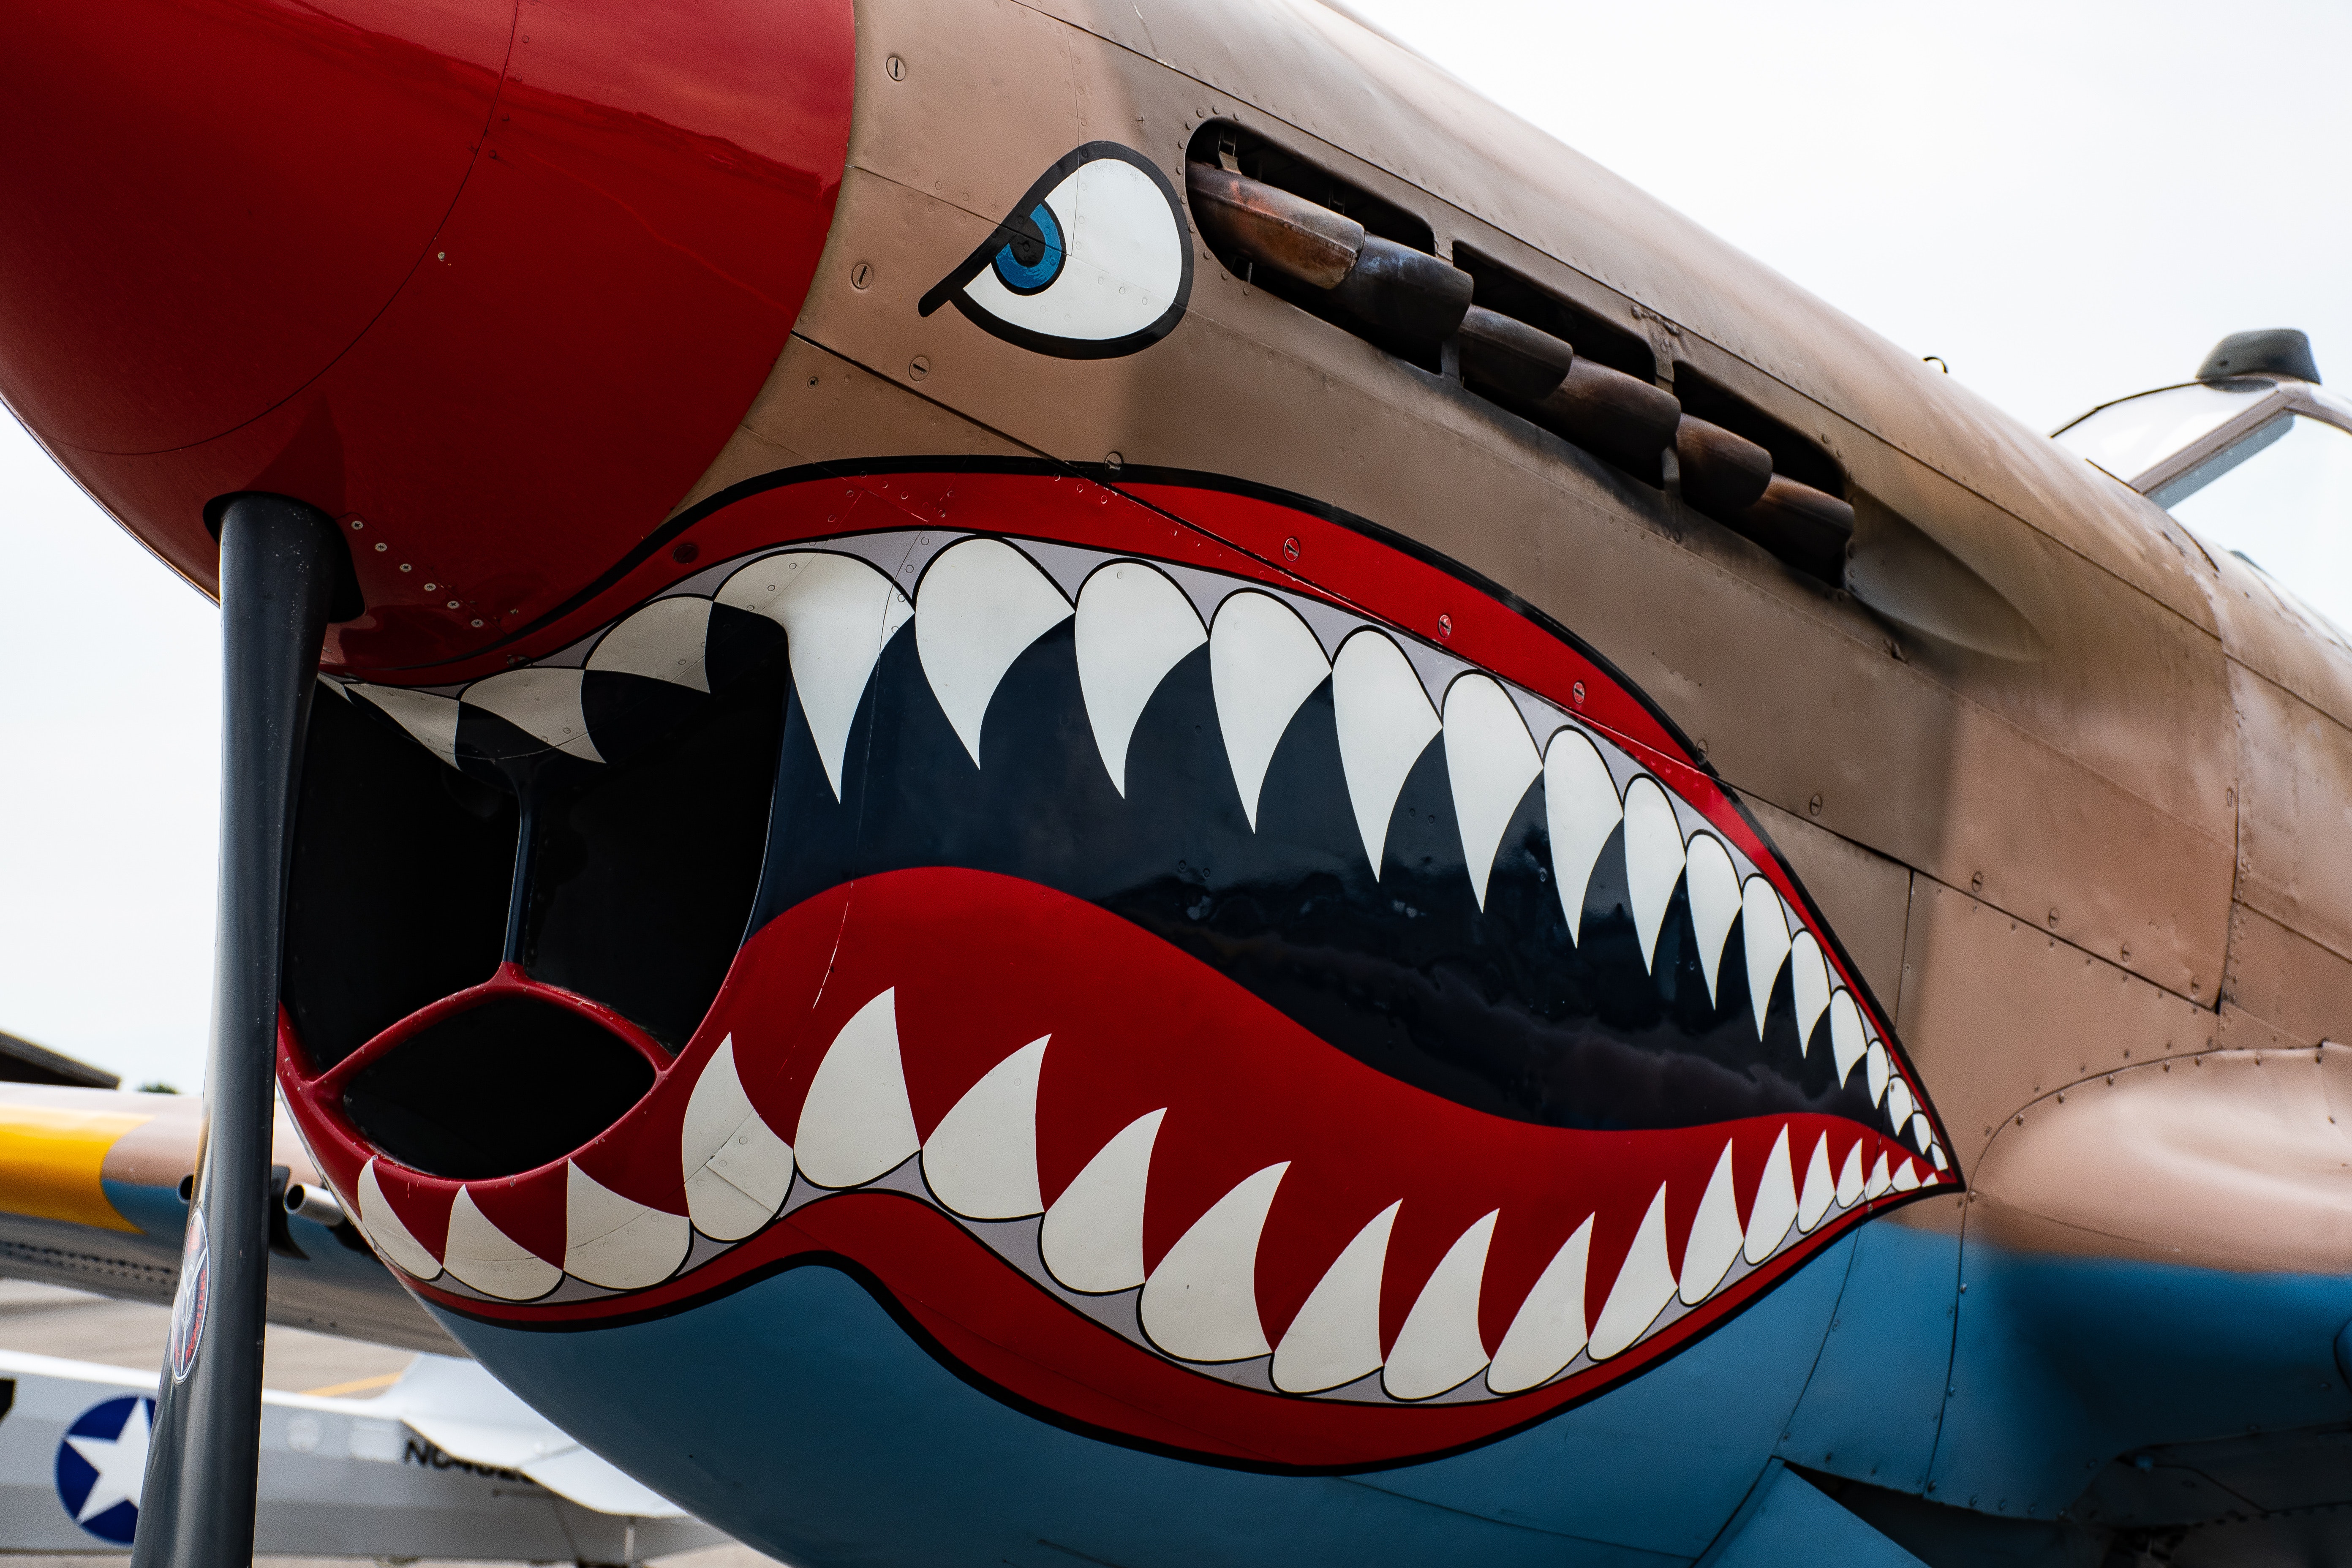
red, aviation, airplane, aircraft, aerospace engineering, airline, vehicle, airliner, air travel